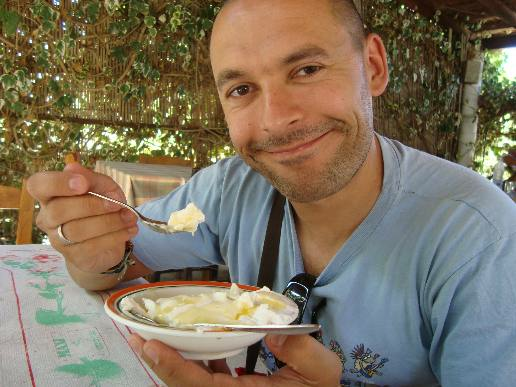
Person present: Yes